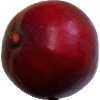
Label: Mango Red 1